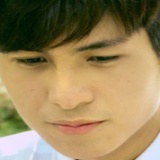
diễn viên Đỗ Nhật Trường